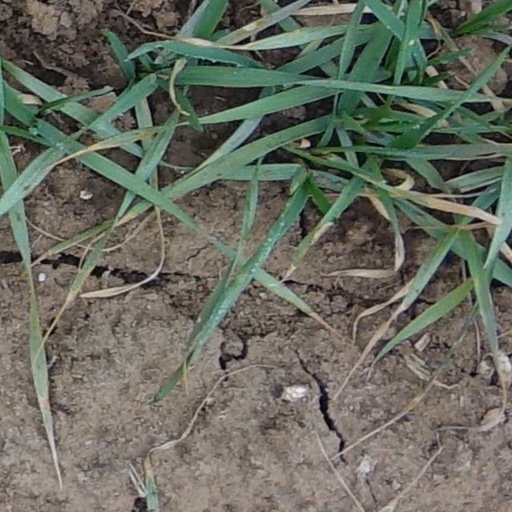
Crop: wheat